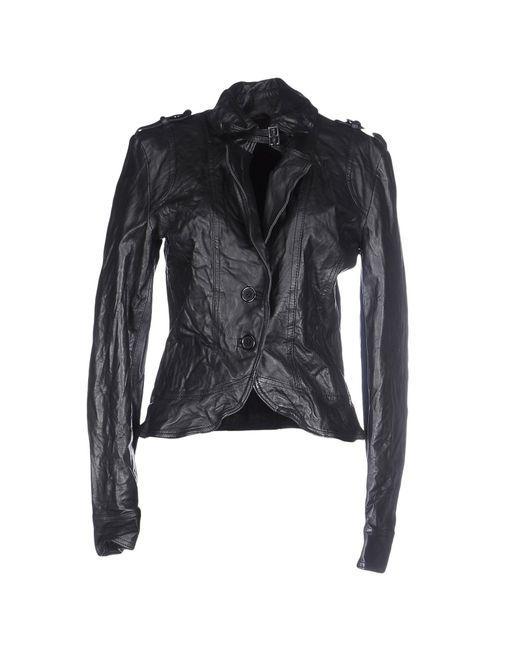
Stylische schwarze Lederjacke für Damen